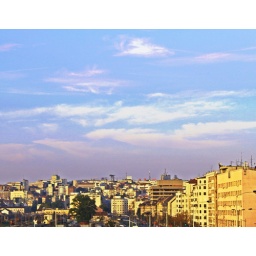
blue sky above the city